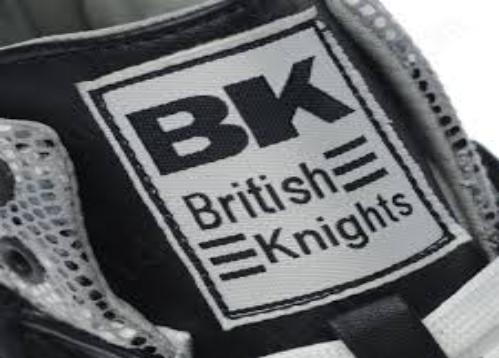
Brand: British Knights
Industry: Clothes